Fengtai–Shacheng railway

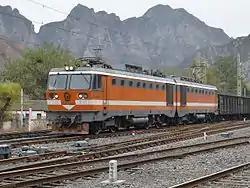
An 8K locomotive on the Fengsha line at the Luopoling railway station

The famous late Qing Dynasty railway engineer Zhan Tianyou considered routing the Beijing–Zhangjiakou railway through the Yongding River Valley, but abandoned the approach due to high construction costs. The line was built in 1952 as an alternative route to Beijing–Baotou railway for the shipment of coal from Shanxi. The Fengtai–Shacheng railway avoids the steep incline at Nankou on the Beijing–Baotou railway. A marble stele by the entrance to Tunnel No. 1 near Liuliqu Village commemorates the 108 soldiers who died building the initial line.